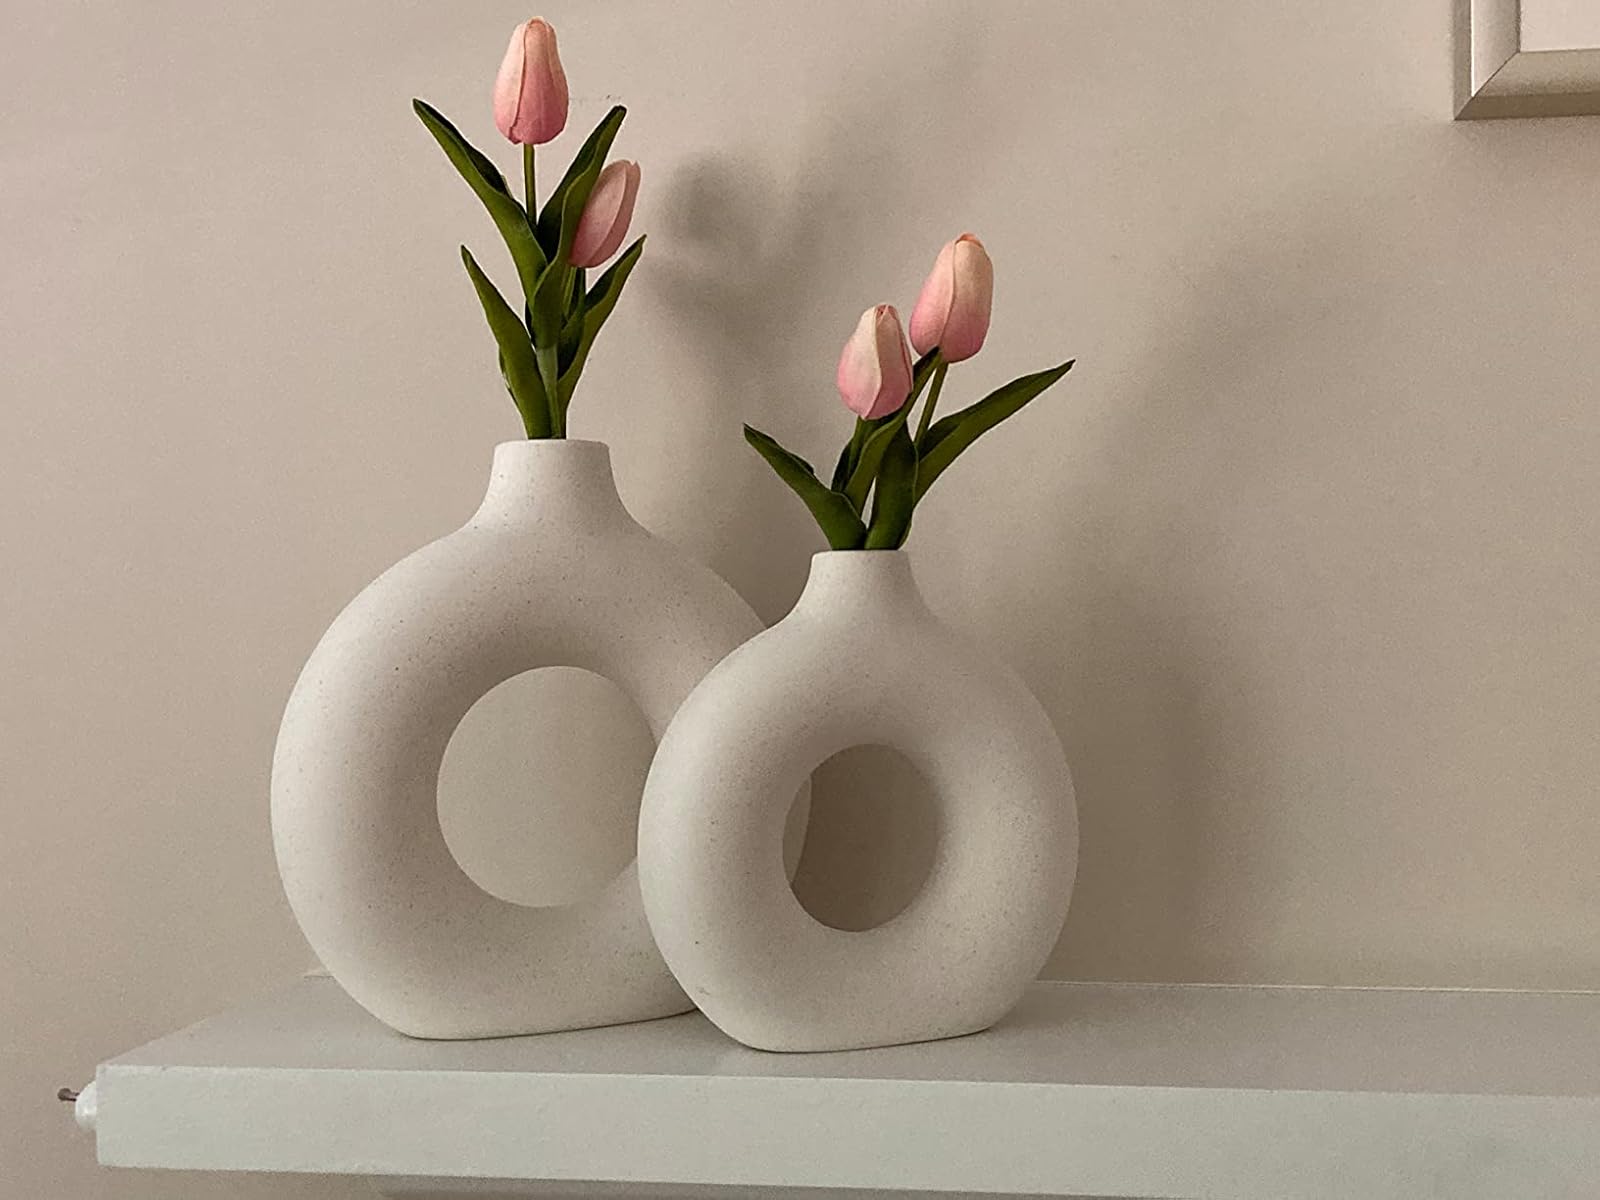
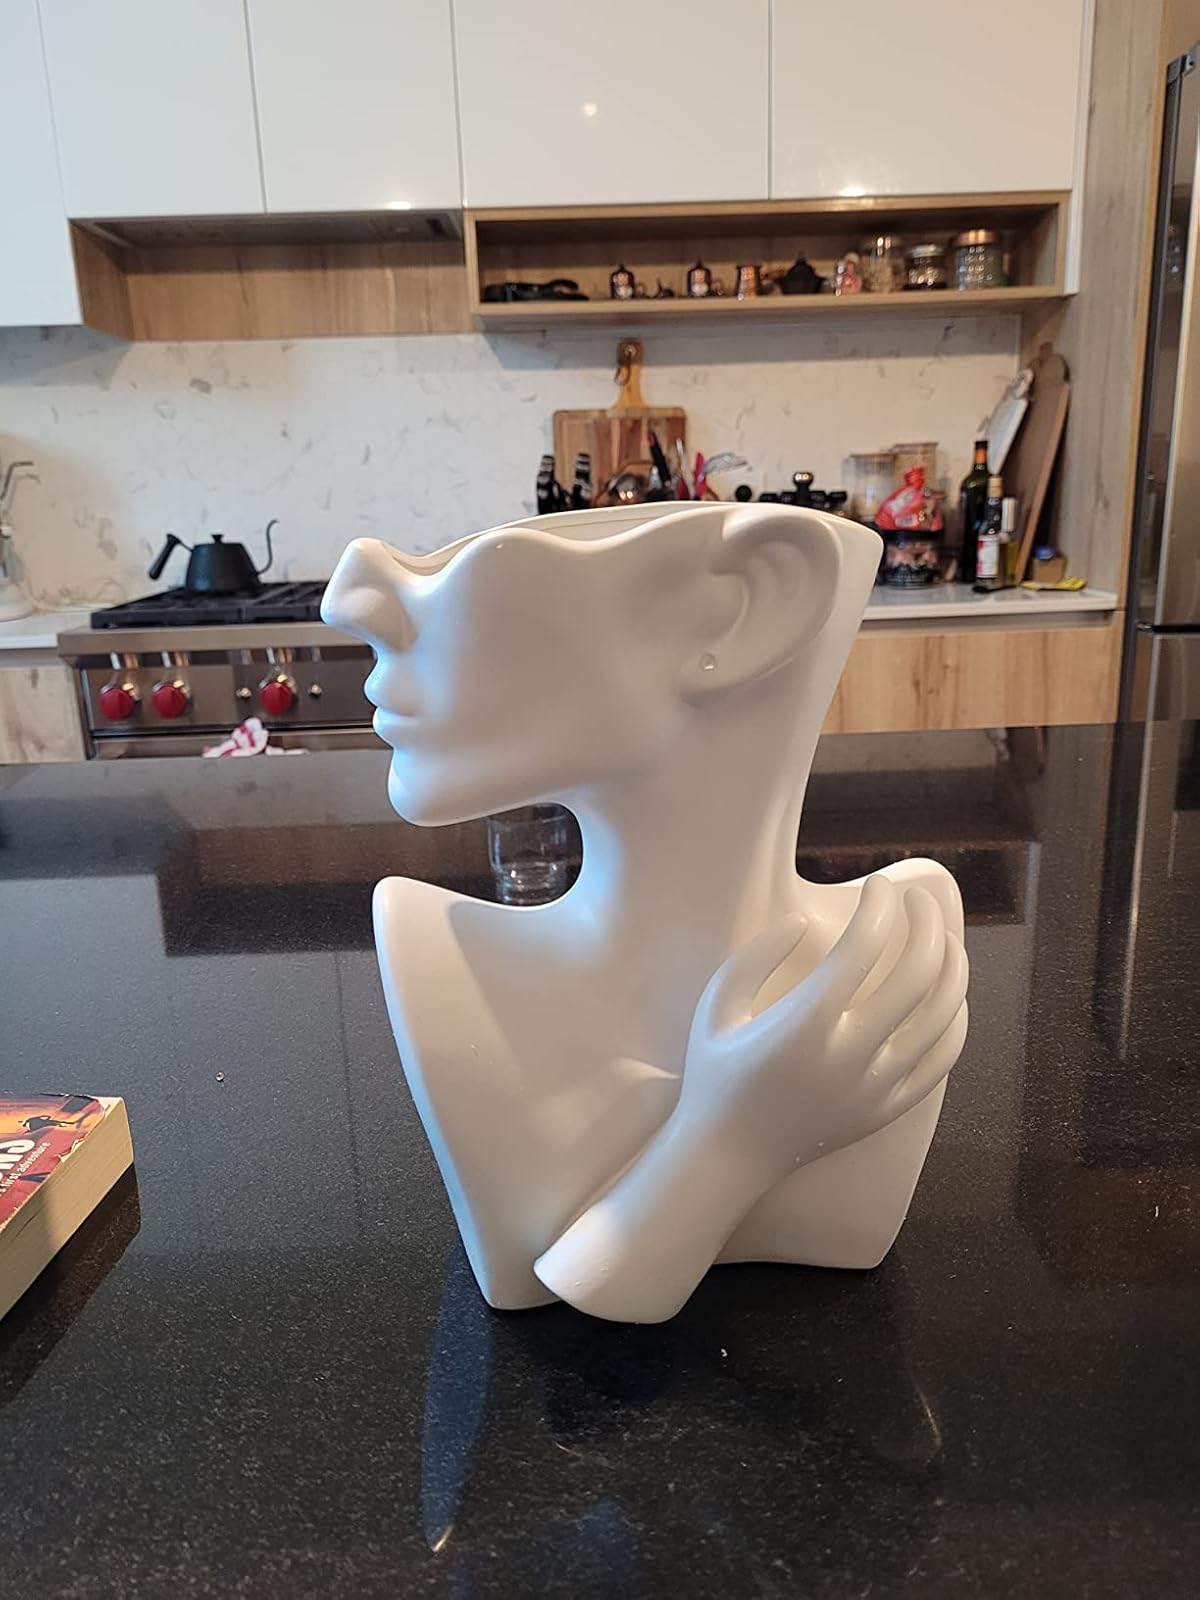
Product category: vase
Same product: no